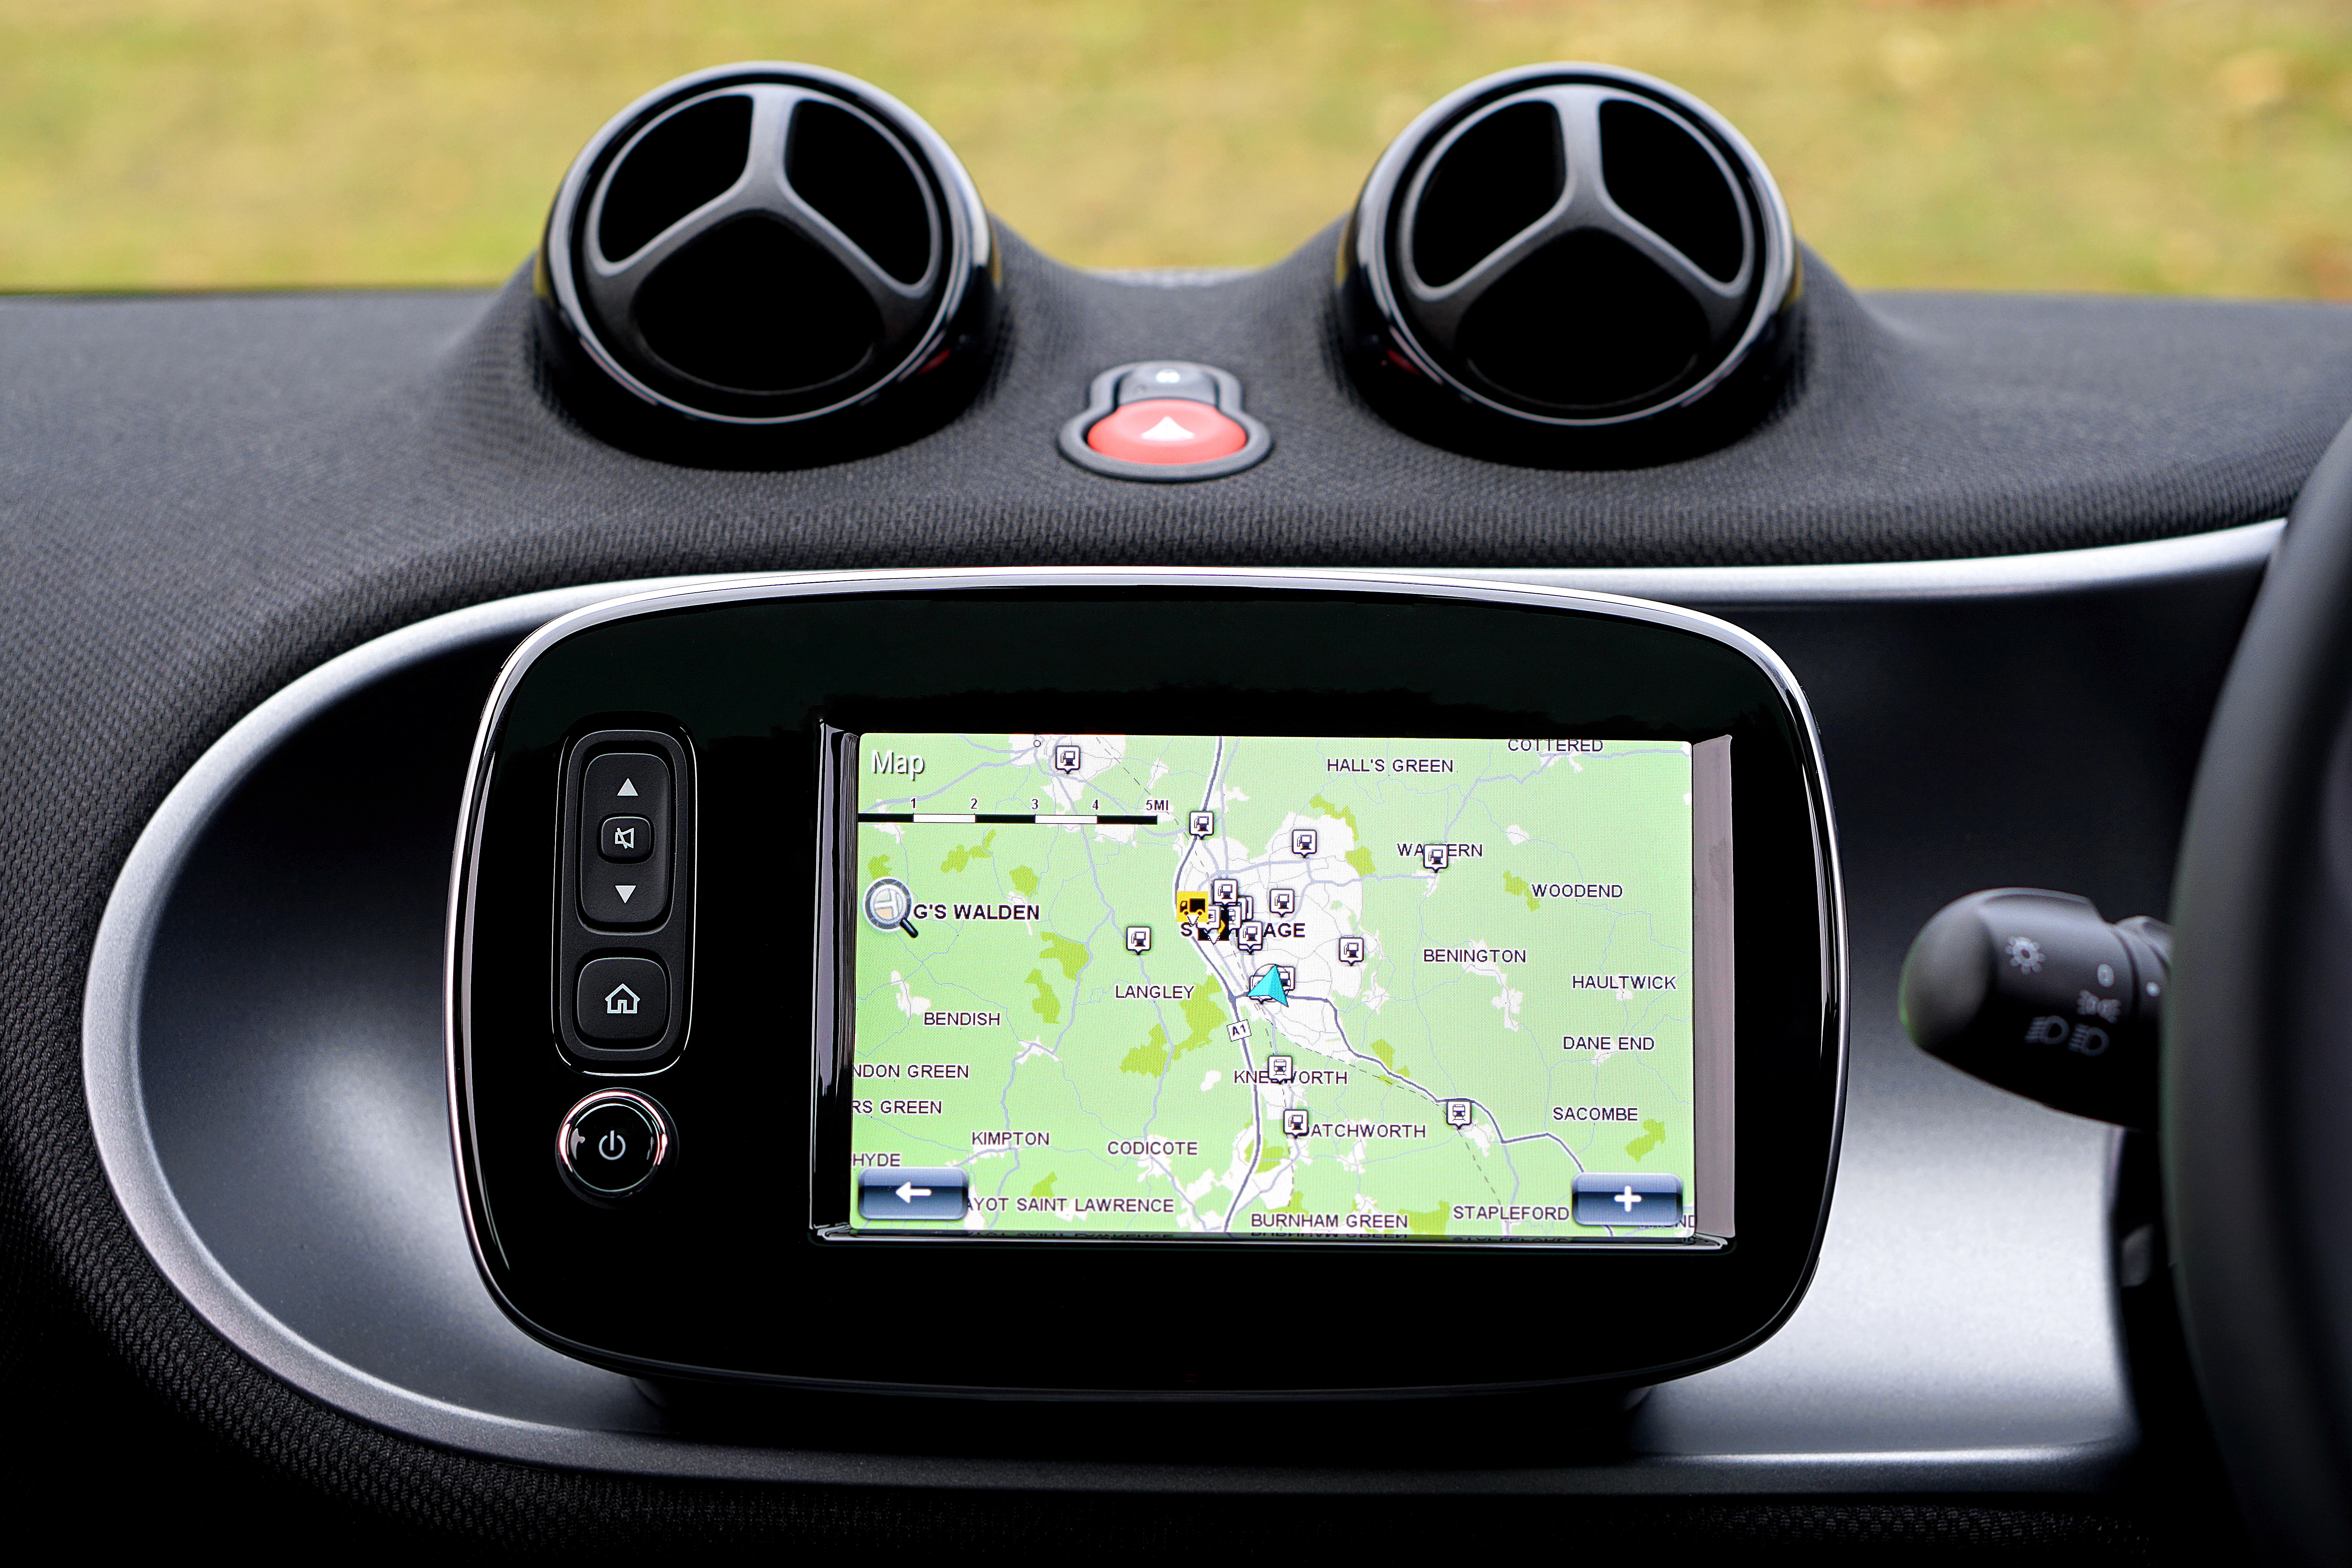
mobile, screen, technology, road, car, wheel, automobile, interior, driving, travel, transportation, transport, internet, vehicle, equipment, drive, communication, auto, steering wheel, dashboard, modern, map, automotive, sports car, device, close up, outdoors, supercar, power, location, electronics, luxury, design, display, directions, motor, digital, mini, control, system, navigation, style, connection, gps, wireless, destination, city car, guidance, land vehicle, automobile make, automotive design, luxury vehicle, family car, supermini, transportation system, roadmap